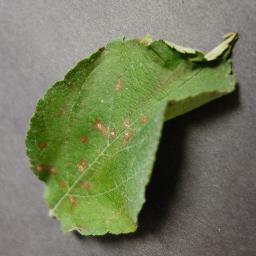
Label: Apple___Cedar_apple_rust